God Emperor of Dune

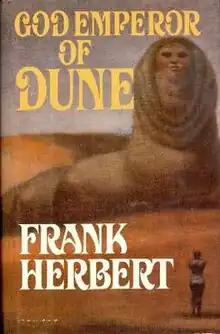
First US edition

God Emperor of Dune is a science fiction novel by American writer Frank Herbert, published in 1981. The fourth in his "Dune" series of six novels, it was ranked as the No. 11 hardcover fiction best seller of 1981 by "Publishers Weekly".